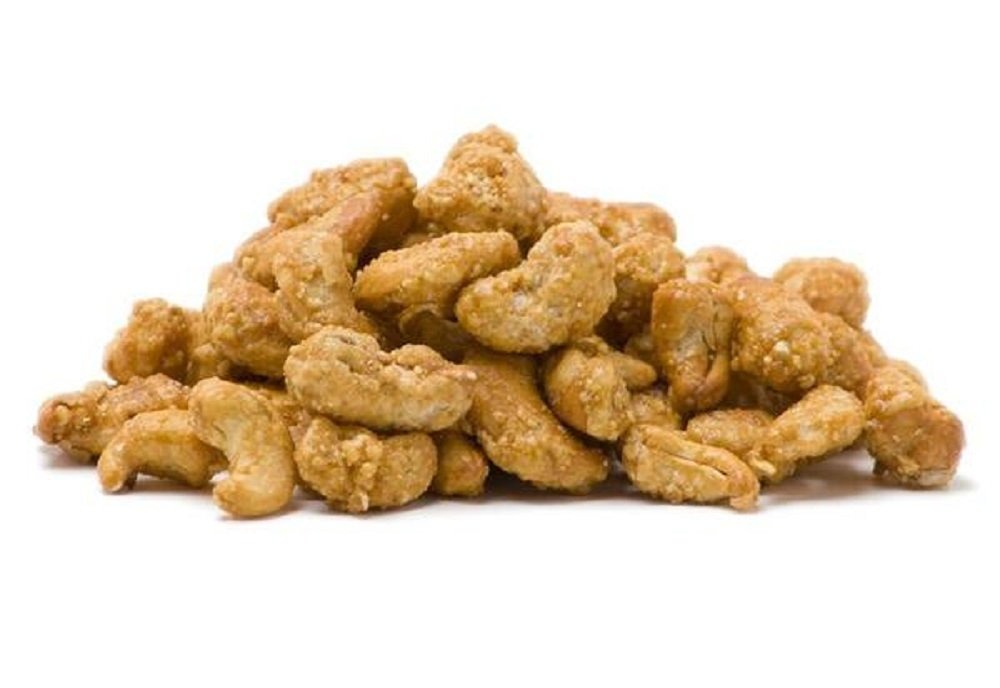
Item Name: Cinnamon Flavored Toffee Covered Cashews by It's Delish, 1 lb
Bullet Point 1: DELICIOUS Mouthwatering Cinnamon Flavored Toffee Coated Cashew Nuts
Bullet Point 2: VALUE SIZE One pound (16 Oz) bulk bag Its Delish brand
Bullet Point 3: GET SNACKING Our toffee candy coated nuts will have you snacking away!
Bullet Point 4: WONDERFUL TREAT Candy bar, party favors, weddings, birthdays, baby showers and for any occasion
Bullet Point 5: KOSHER Certified Kosher OU Parve Non-dairy Vegan Made in the USA Order from the factory direct!
Value: 16.0
Unit: Ounce

Price: 18.99